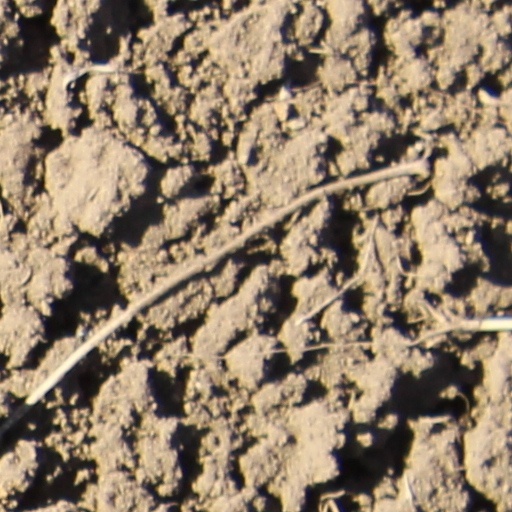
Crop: wheat